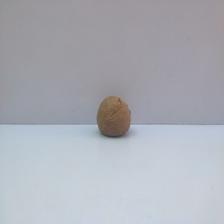
Size: Spoiled